Ludwig Güttler

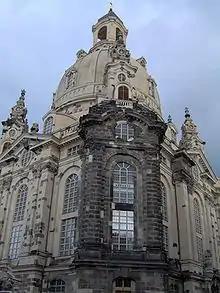
Dresdner Frauenkirche, 2006

As head of the society of the Dresdner Frauenkirche, Ludwig Güttler promoted the reconstruction of this famous Baroque church, which was destroyed during World War II and was rebuilt in 1994–2004. In recognition of these contributions, Queen Elizabeth II appointed him Officer of the Order of the British Empire (OBE) in November 2007.